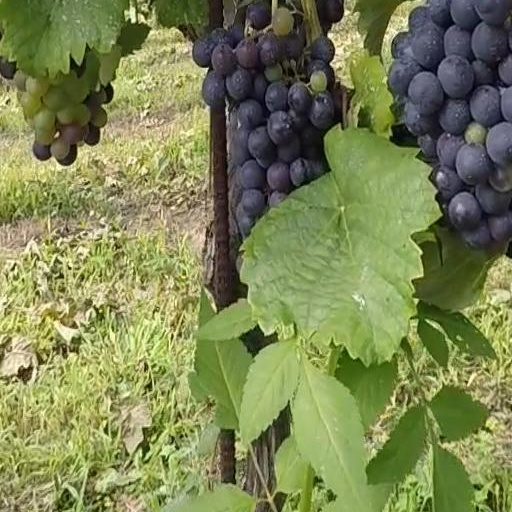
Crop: grape